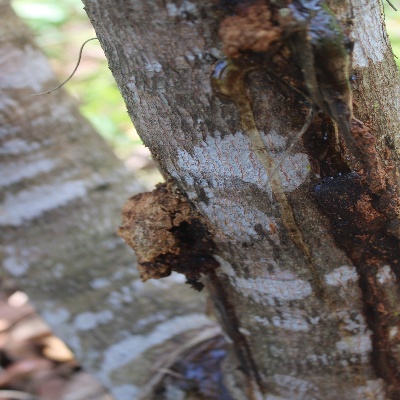
Crop: Cashew
Condition: gumosis